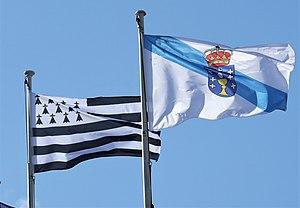
Drapeaux de la Bretagne et de la Galice pendant le festival interceltique de Lorient 2019
La 49ᵉ édition du Festival interceltique de Lorient se déroule du 2 au 11 août 2019, en France. La Galice est la nation invitée.